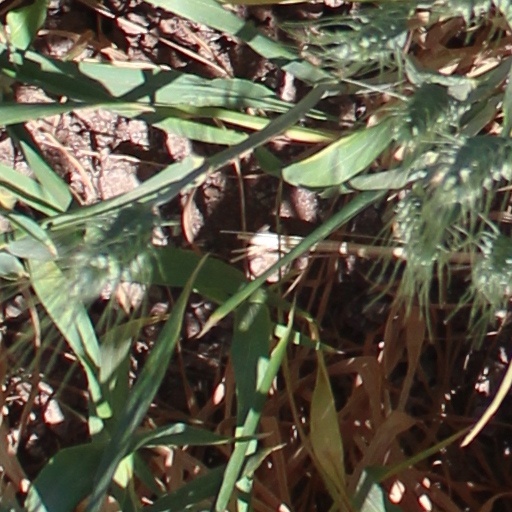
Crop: wheat